Concepción, Antioquia

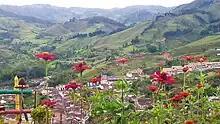
View of Concepción from Alto de la Virgen

Concepción is a town and municipality in the Colombian department of Antioquia. It is part of the subregion of Eastern Antioquia and located 75km from Medellin.